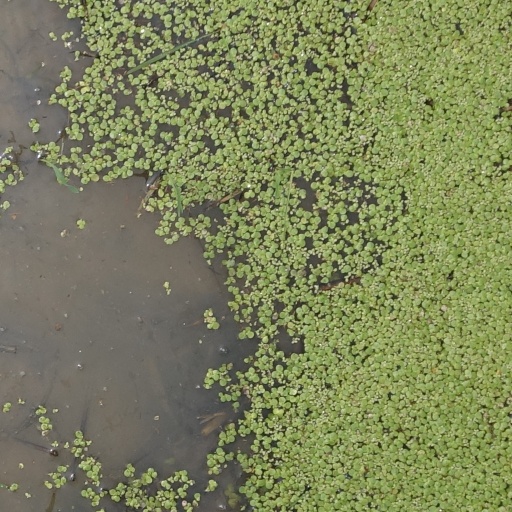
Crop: rice